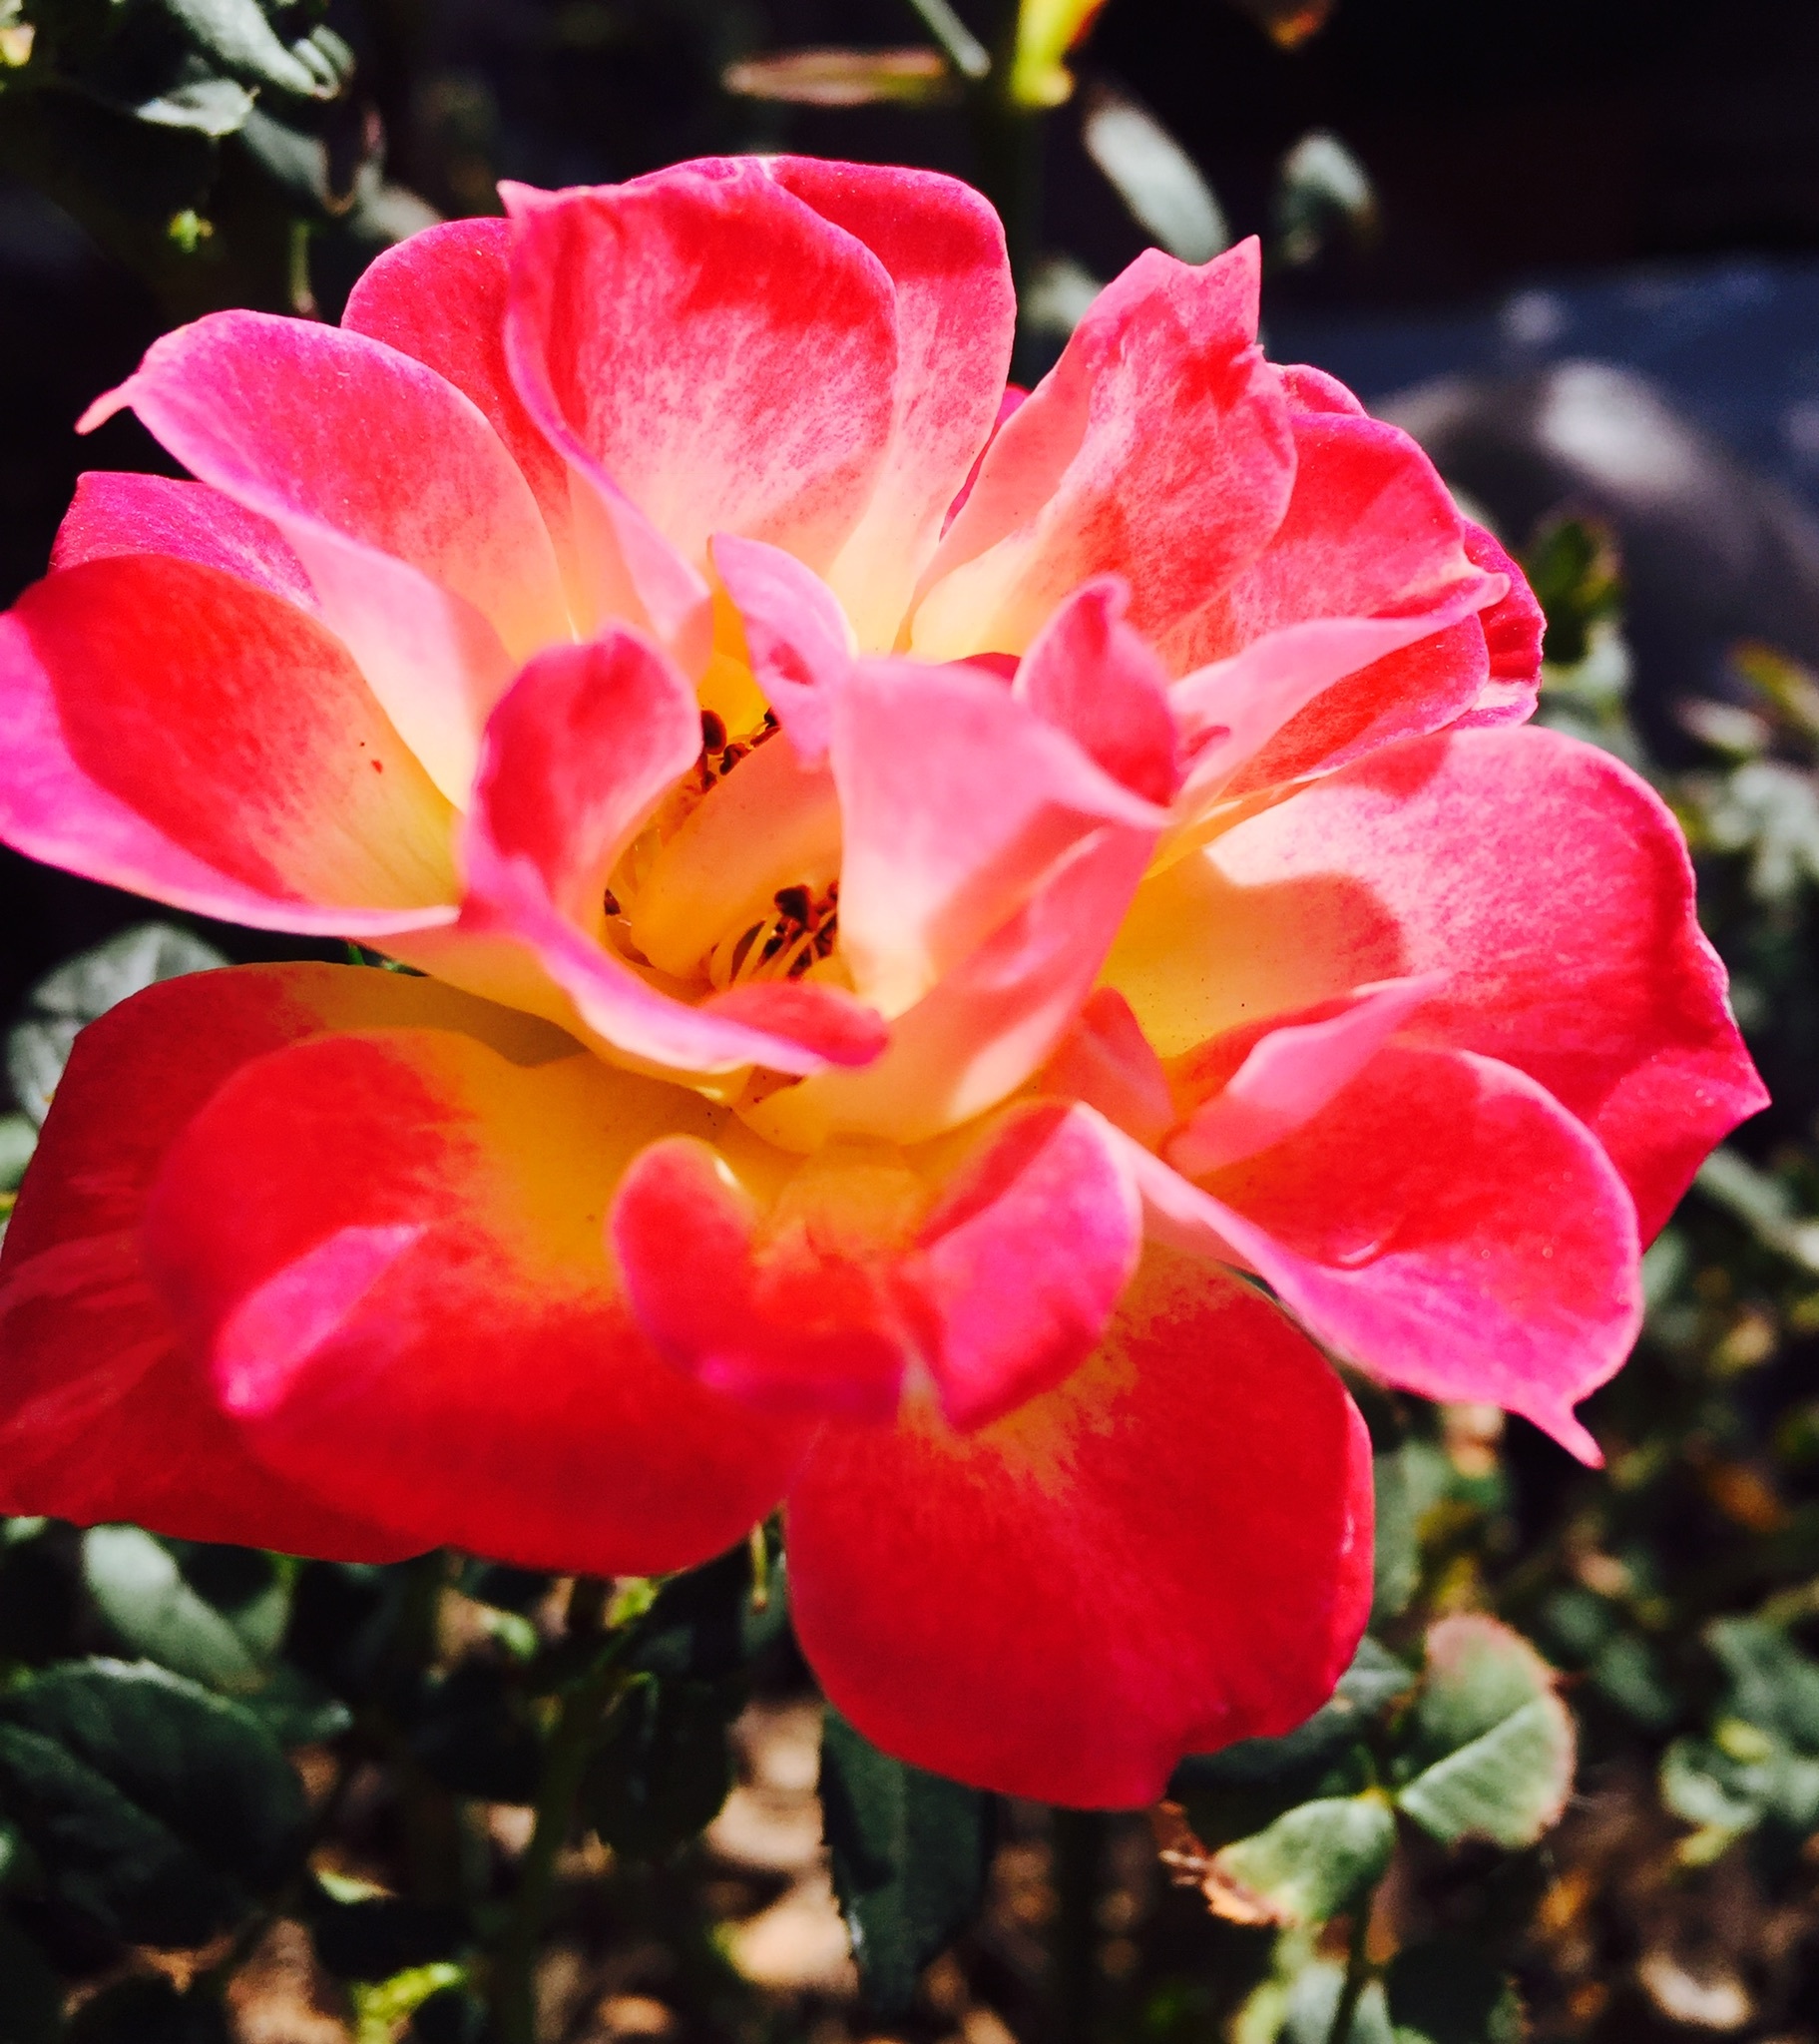
blossom, plant, flower, petal, rose, flora, shrub, floribunda, macro photography, flowering plant, garden roses, rose family, land plant